BoxBoy! (video game)

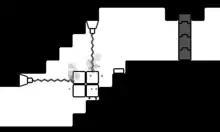
Qbby uses boxes to shield himself from the lasers. He can then detach and drop the boxes on the switch to open the door ahead.

"BoxBoy!" is a puzzle platform video game in which players control a square-shaped character named Qbby. The goal of the game is to guide Qbby through a series of obstacle-filled stages that are divided into sets called worlds. Each world is focused on a particular gameplay theme: for example, one world introduces stages that contain deadly lasers, and another introduces cranes for transporting Qbby around. The central gameplay mechanic is Qbby's ability to create boxes and make use of them to clear the obstacles. Boxes are created one at a time as a connected string and the maximum number of boxes in a string varies between each stage. Qbby can detach the string of boxes then push it to different positions. The boxes can be used to overcome obstacles, such as creating a bridge to pass bottomless pits or building staircases to reach higher platforms. Additionally, Qbby can keep the string of boxes attached to his body. He may then use the boxes as a shield to block hazards such as deadly lasers. He is also able to grapple onto ledges and pull himself up by retracting through the boxes. Creating a new string of boxes causes the previous string to disappear. If Qbby dies, he will respawn at a nearby checkpoint.